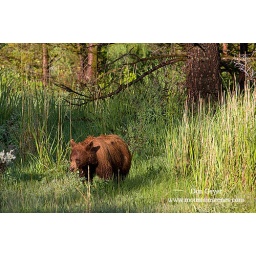
A young black bear grazes in a meadow near Mammoth Hot Springs in Yellowstone National Park, Wyoming.